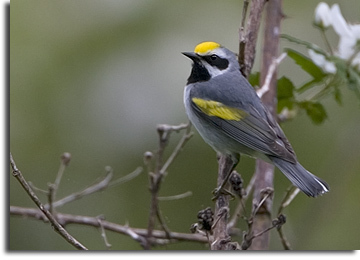
this little bird is almost all gray, with a yellow crown, black superciliaries, white cheek patches, black neck, and yellow coverts.
this is a grey bird with a yellow crown and a black eyebrow.
this bird has a yellow crown with black cheek patch and throat.
this grey bird has a black throat and eyebrow, yellow wingular and yellow crown.
this bird has yellow coverts and crown with an overall color of gray.
this gray bird has a light gray belly, yellow on the wings, and a yellow crown.
this bird has wings that are grey and has a yellow crown
this bird is grey with yellow and has a very short beak.
this bird has wings that are grey and has a yellow crown
this bird has a yellow crown, grey primaries, and a grey belly.
Species: Golden Winged Warbler